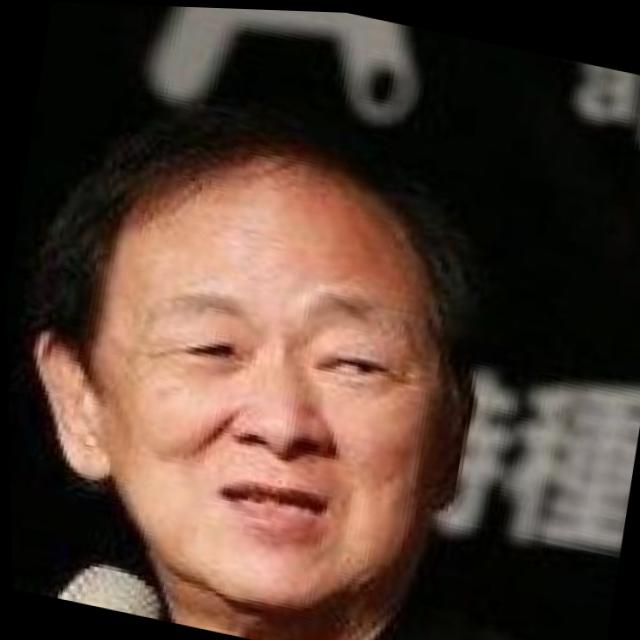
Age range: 45-64